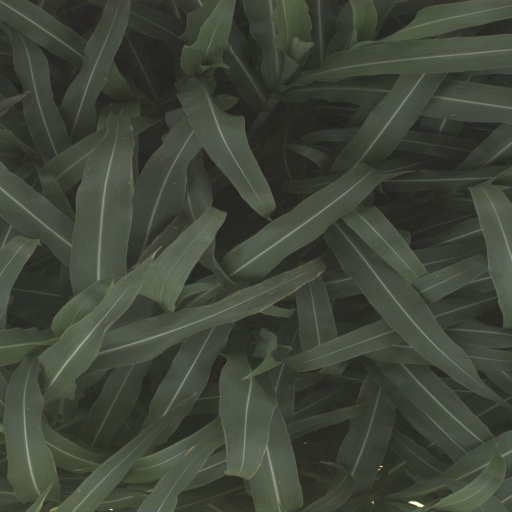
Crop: sorghum